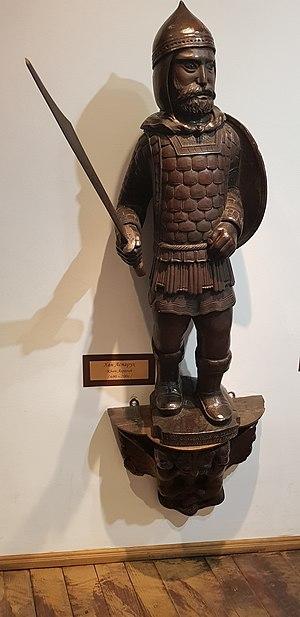
Statue en bois sculpté de Khan Asparoukh à Tryavna
Asparoukh, Isperikh, Asparouk ou Isperik, khan des Bulgares, déplace puis sédentarise son peuple pendant la période tardive des Grandes invasions en Europe orientale. Selon les sources historiques, dont une chronique bulgare listant les premiers chefs de ce peuple — L'Annuaire des khans bulgares —, son règne a duré soixante-et-un ans et il serait mort en 701. Les textes ne disent en revanche rien sur son année de naissance. Les sources byzantines font d'Asparoukh le troisième fils du khan Koubrat, fondateur de l'Onogourie. Il est issu de la tribu des Doulo, régnant depuis 628 sur le territoire de l'Onogourie, également appelé la Grande Bulgarie.